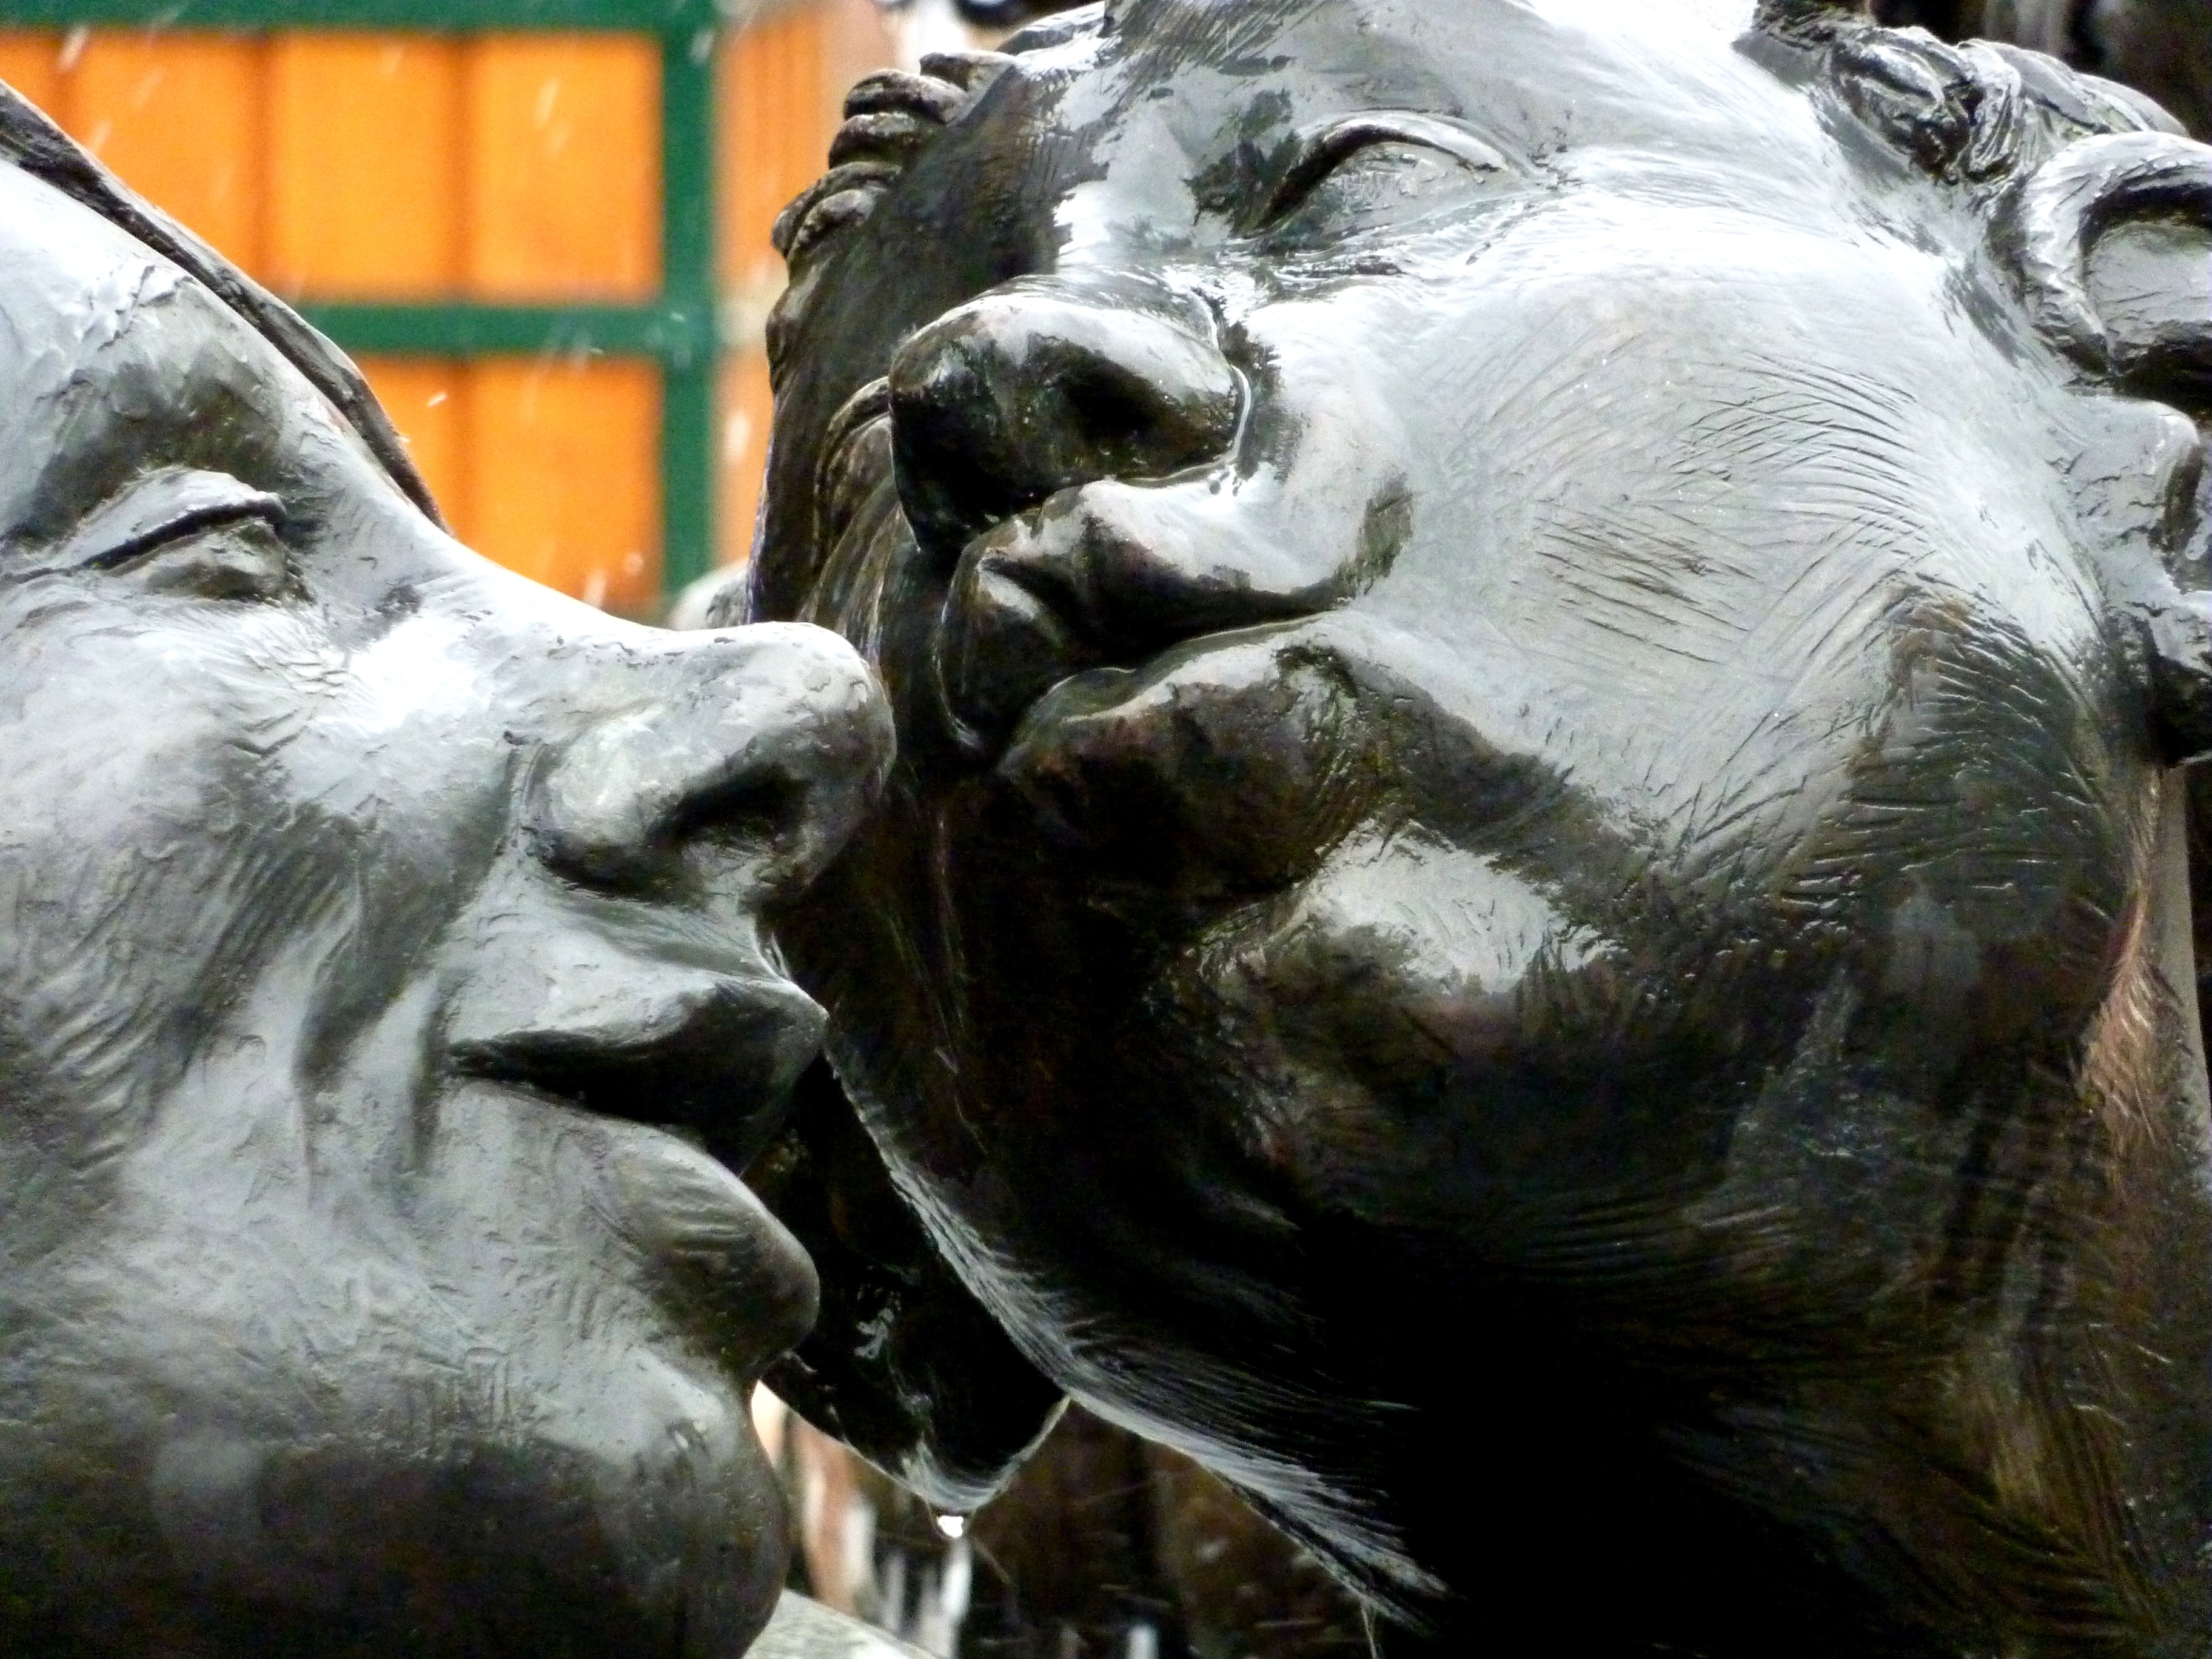
woman, old, stone, monument, statue, human, gargoyle, sculpture, art, figure, temple, head, marble, fountain, beautiful, faces, carving, water feature, mythology, graceful, ancient history